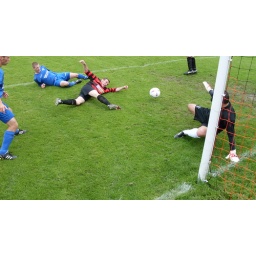
A scramble in the box results in the ball rebounding off the backside of Maryhill's number 11 Willie Sawyers and into the net.